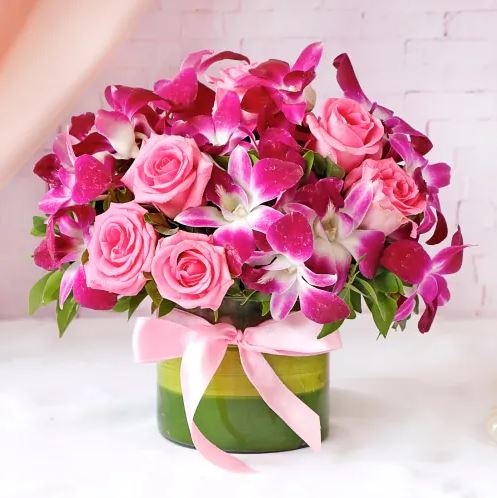
Somewhere In Time
This Special flower bouquet contains : 15 Pink and 6 Purple Orchids Seasonal fillers (green or white) Nicely arranged in a vase While we always strive to ensure that products are accurately represented in our photographs, from season to season and subject to availability, our florists may be required to substitute one or more flowers for a variety of equal or greater quality, appearance and value.
Brand: YourFlowerPortal
Category: Arts & Entertainment > Party & Celebration > Gift Giving > Fresh Cut Flowers > Orchids